Aboriginal title

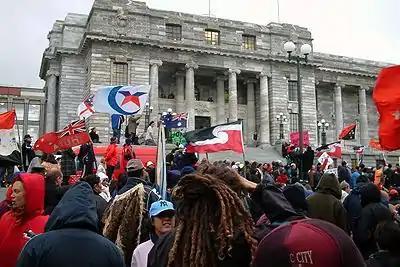
Protests against the Foreshore and Seabed Act 2004, which extinguished claims to aboriginal title to the foreshore and seabeds in New Zealand

Aboriginal title is a common law doctrine that the land rights of indigenous peoples to customary tenure persist after the assumption of sovereignty to that land by another colonising state. The requirements of proof for the recognition of aboriginal title, the content of aboriginal title, the methods of extinguishing aboriginal title, and the availability of compensation in the case of extinguishment vary significantly by jurisdiction. Nearly all jurisdictions are in agreement that aboriginal title is inalienable, and that it may be held either individually or collectively.